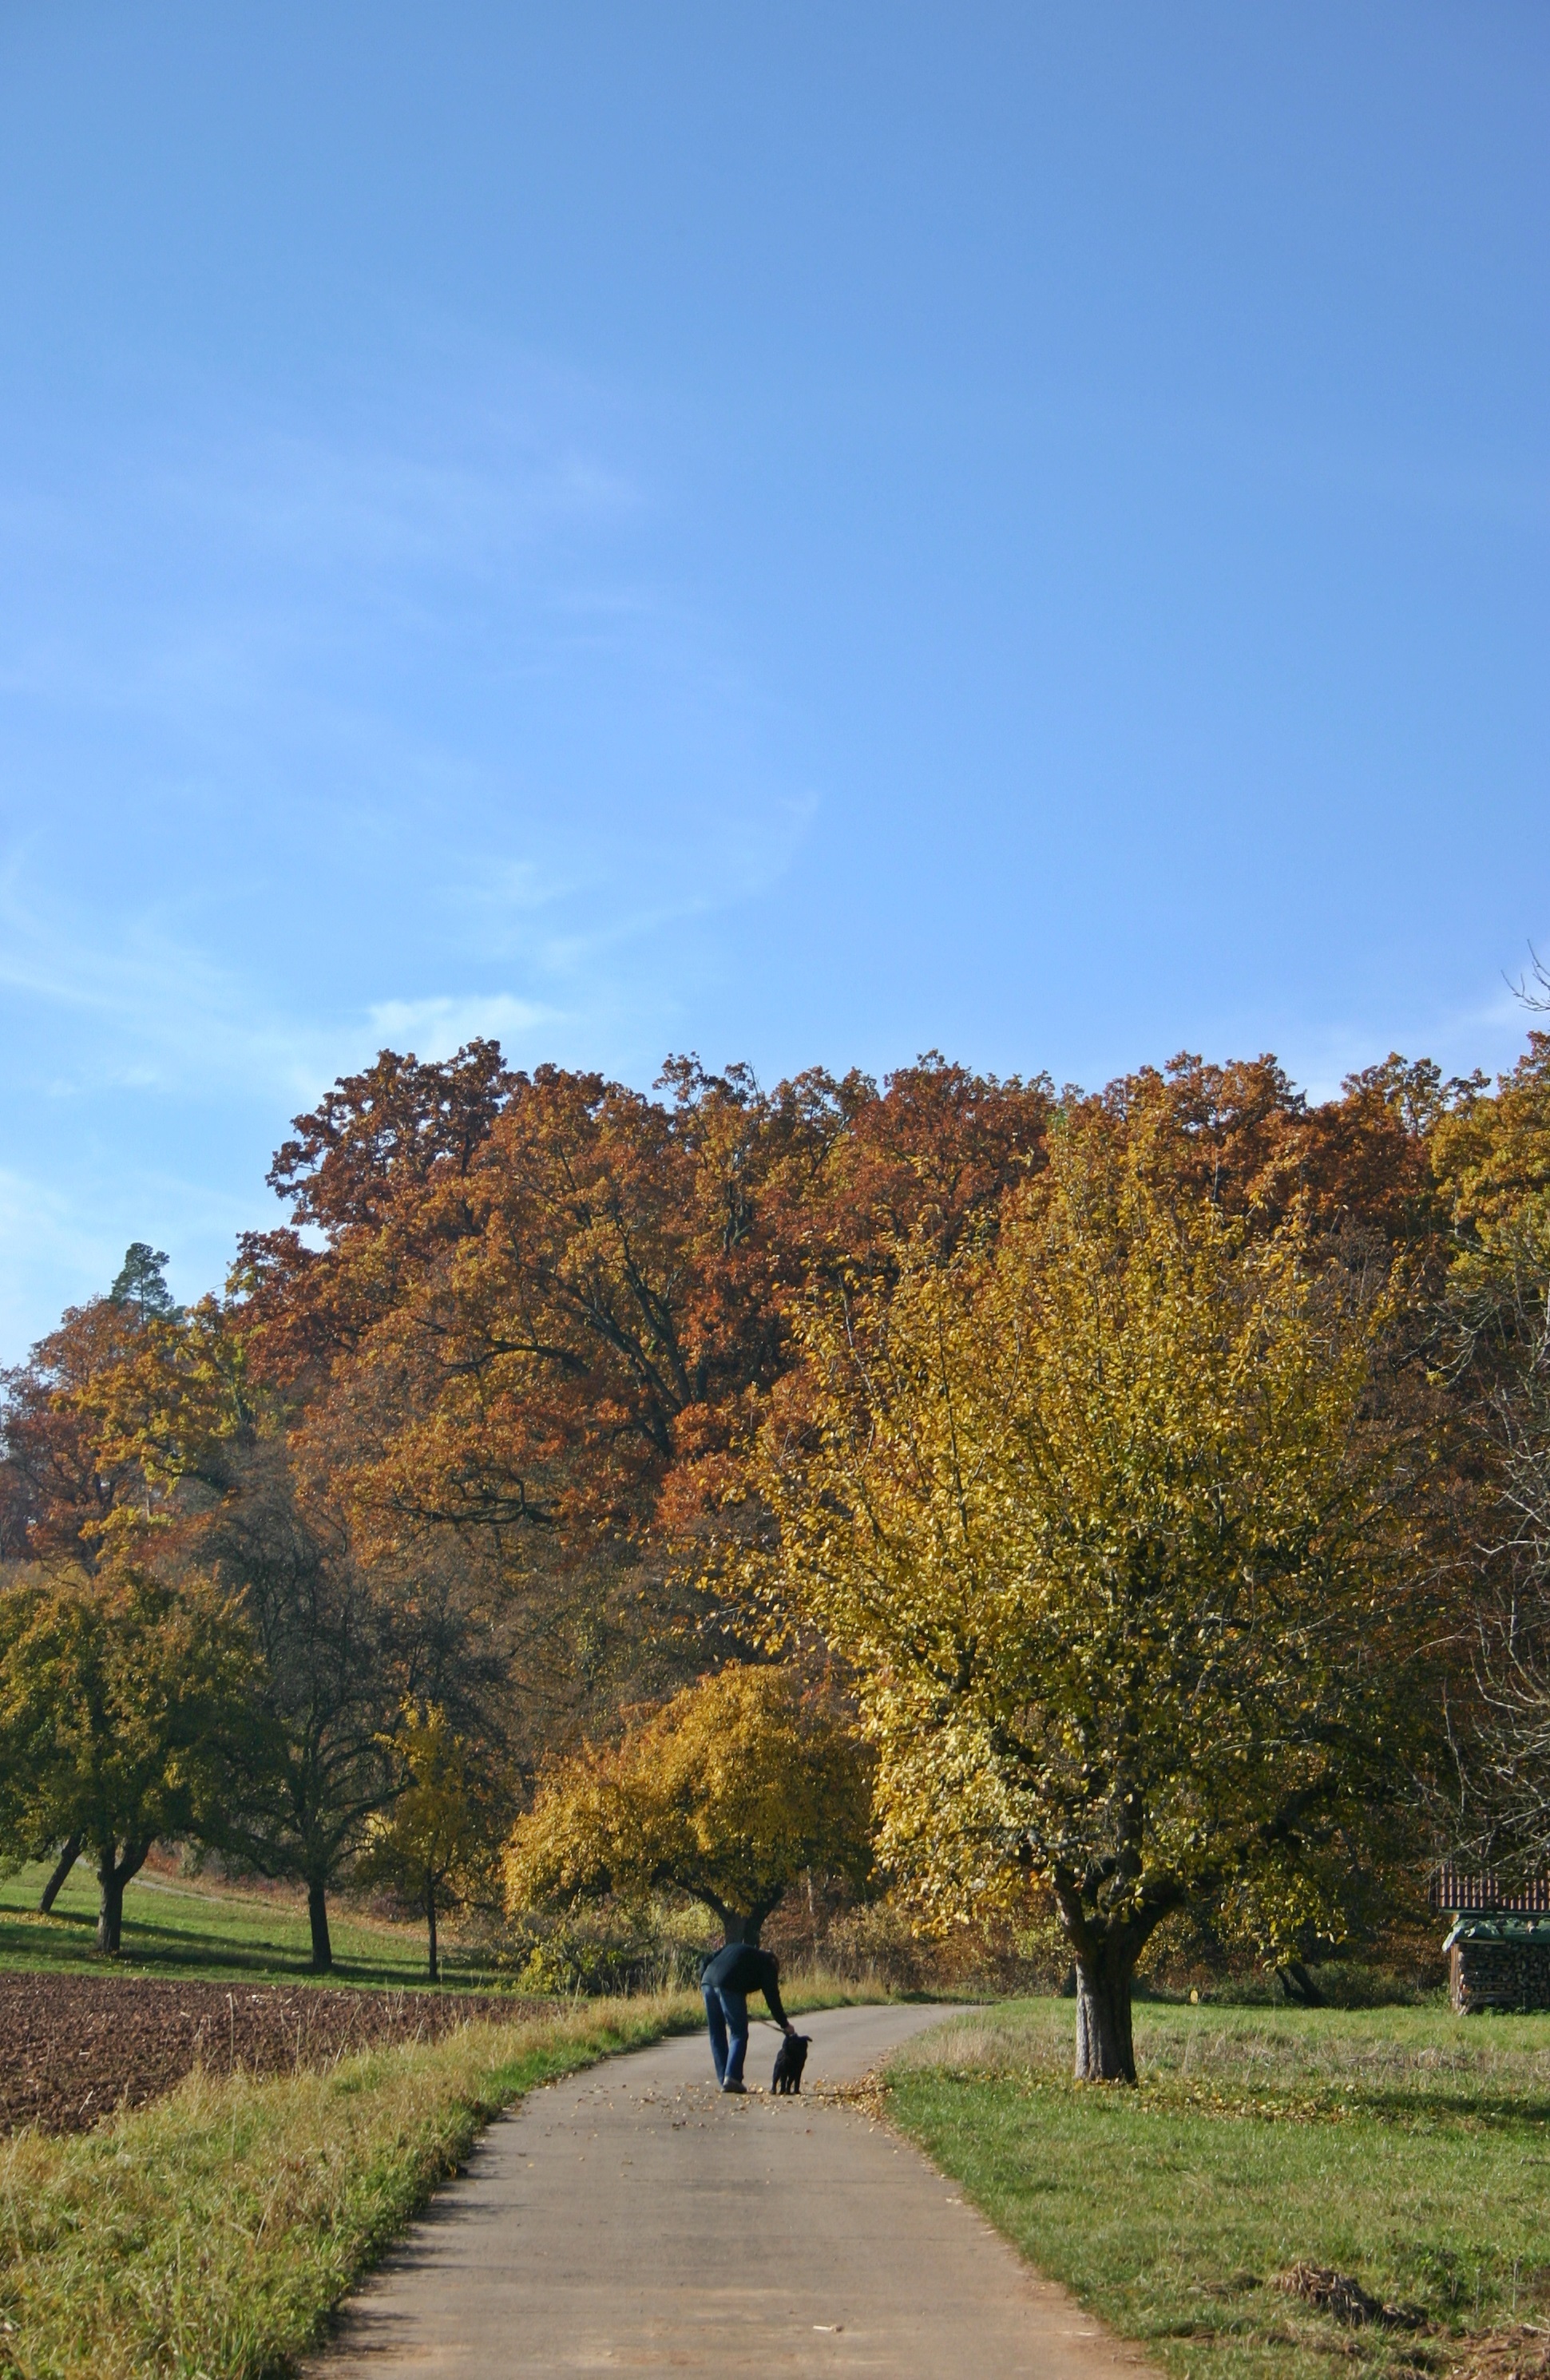
landscape, tree, nature, forest, plant, sky, meadow, leaf, hill, run, dog, animal, walk, pet, autumn, park, human, lane, season, trees, october, mood, away, fall color, autumn landscape, autumn forest, autumn walk, rural area, quadruped, dog halter, dog owner, gassi go, gassi, woody plant